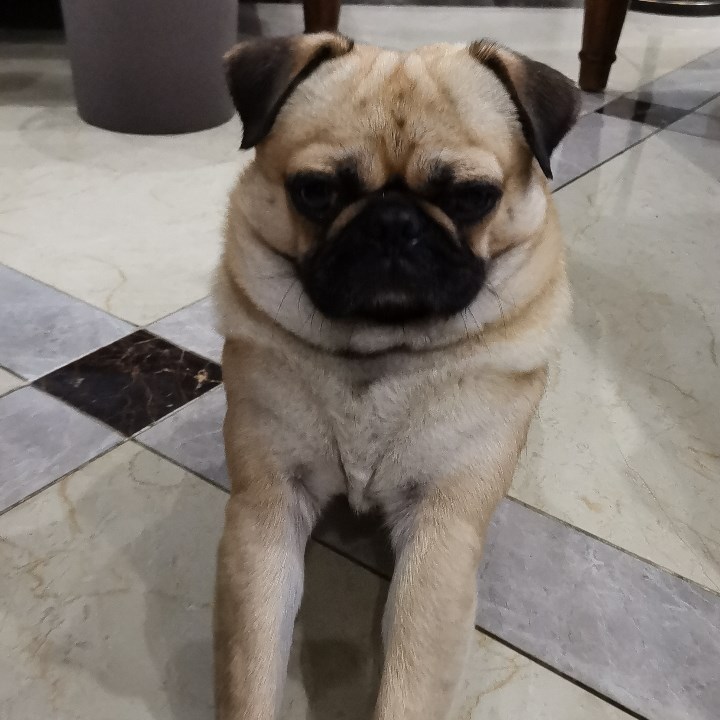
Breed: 798-n000130-pug